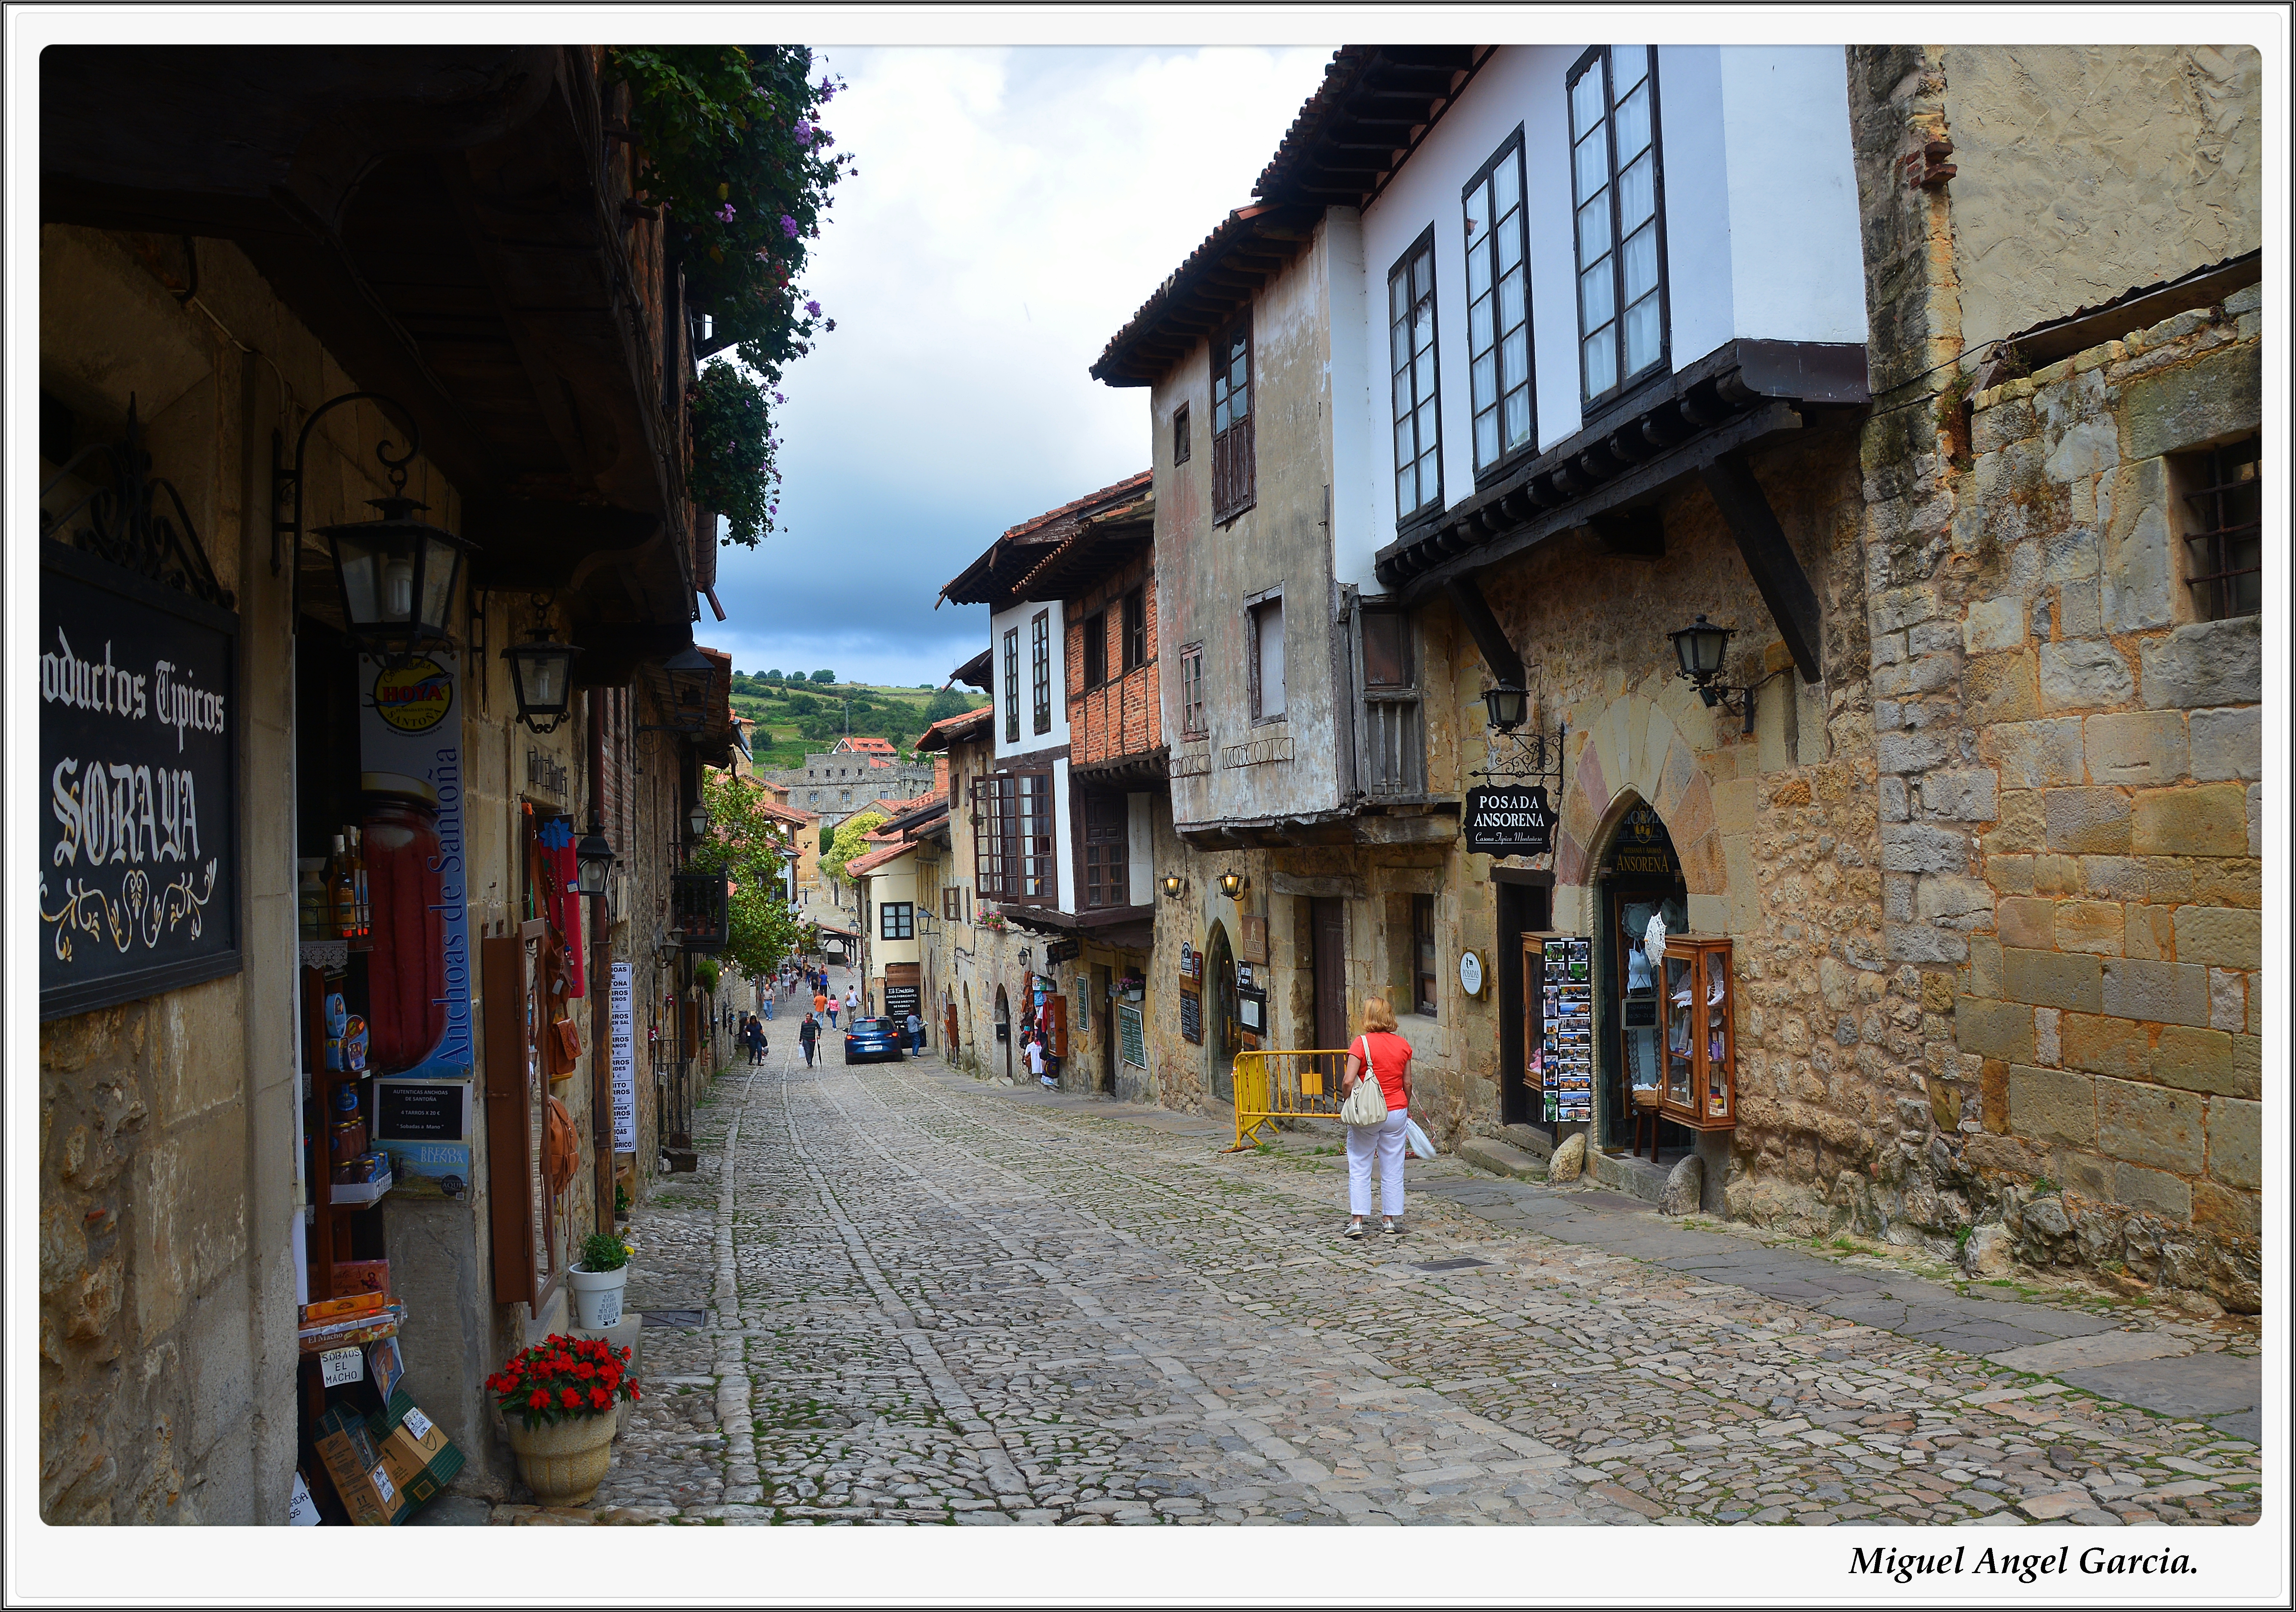
road, street, town, alley, village, property, tourism, lane, infrastructure, verano2014, neighbourhood, residential area, human settlement